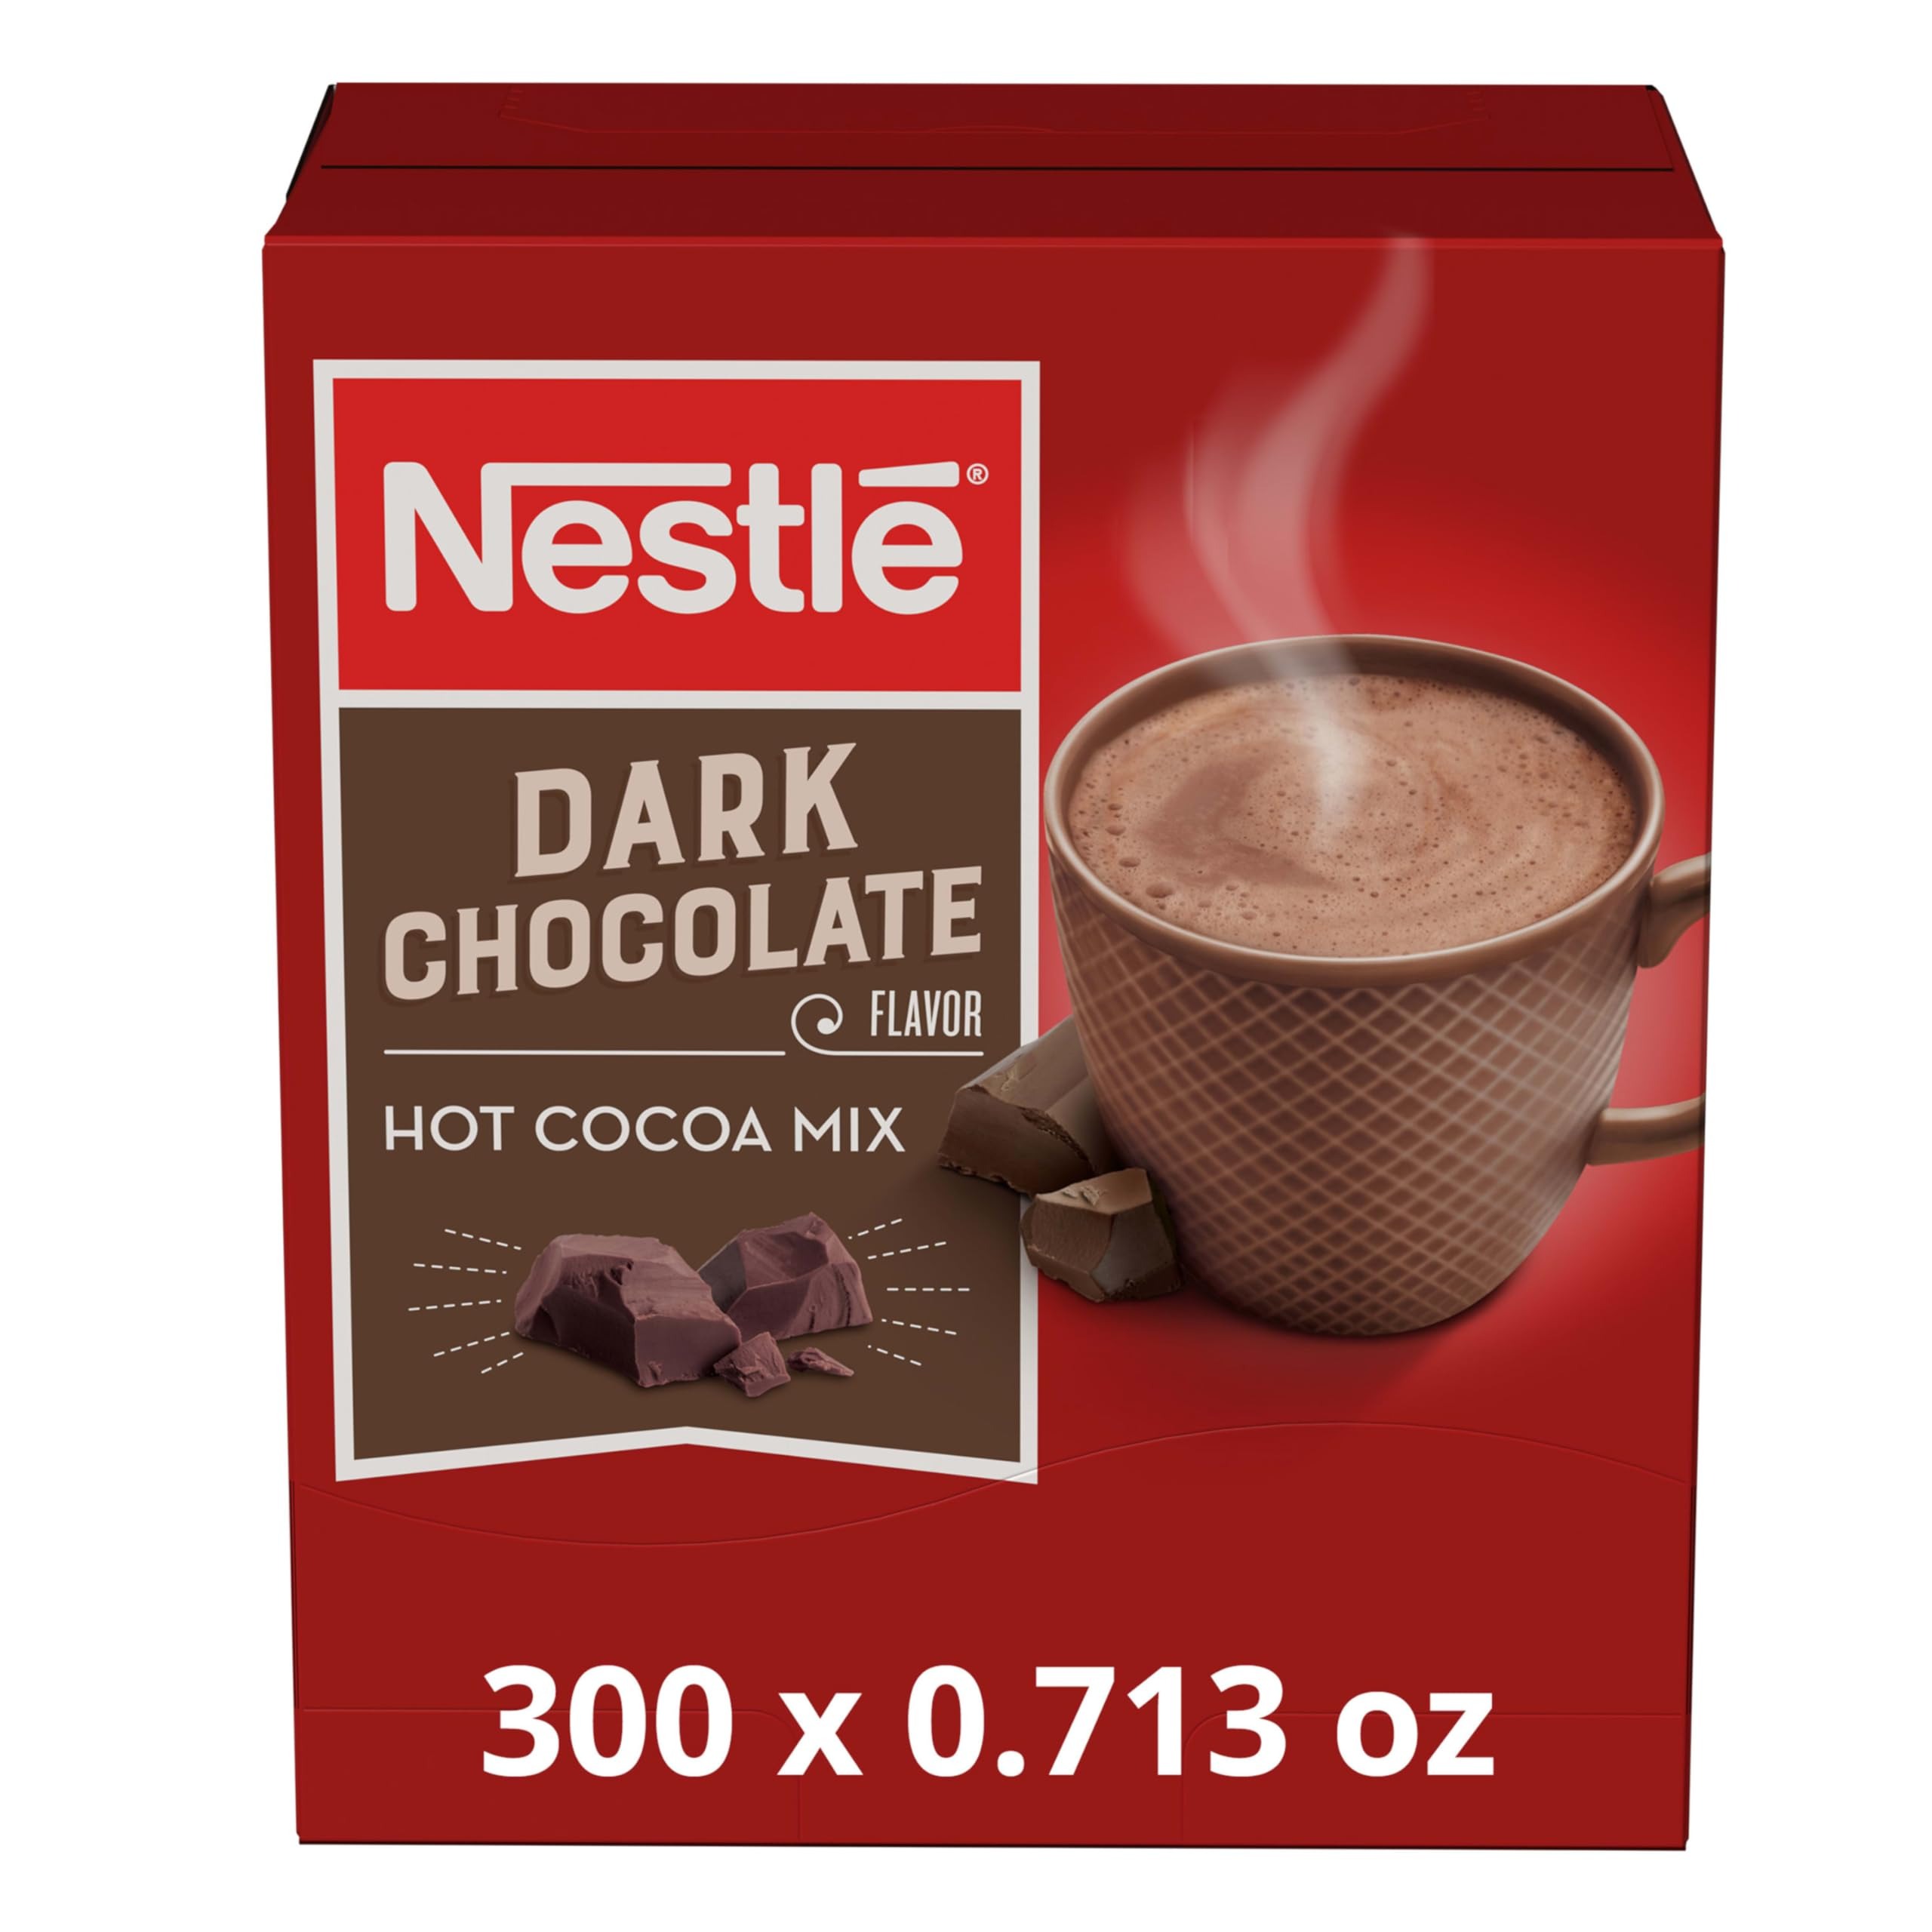
Item Name: Nestle Hot Chocolate Packets, Dark Chocolate Flavor Hot Cocoa Mix, Made with Real Cocoa, Bulk Pack, 0.71 oz Packet (Pack of 300)
Bullet Point 1: Nestle Hot Cocoa, Dark Chocolate Flavor is a rich-tasting, full-bodied cup of dark chocolate cocoa mix that creates a rich and indulgent chocolate flavor; made with real Nestle cocoa using sustainably-sourced cocoa beans
Bullet Point 2: Dispenser box of 50-count cocoa sachets keeps the counter clean and organized
Bullet Point 3: Single serve hot cocoa packets are perfect for offices, cafeterias, restaurants and more
Bullet Point 4: Add 6-8 ounces of hot water or milk for a rich cup of hot cocoa
Bullet Point 5: 99.9% caffeine-free; Kosher Dairy; 18-month shelf life
Value: 213.0
Unit: Ounce

Price: 76.44